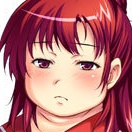
Portrait style: Anime Portrait